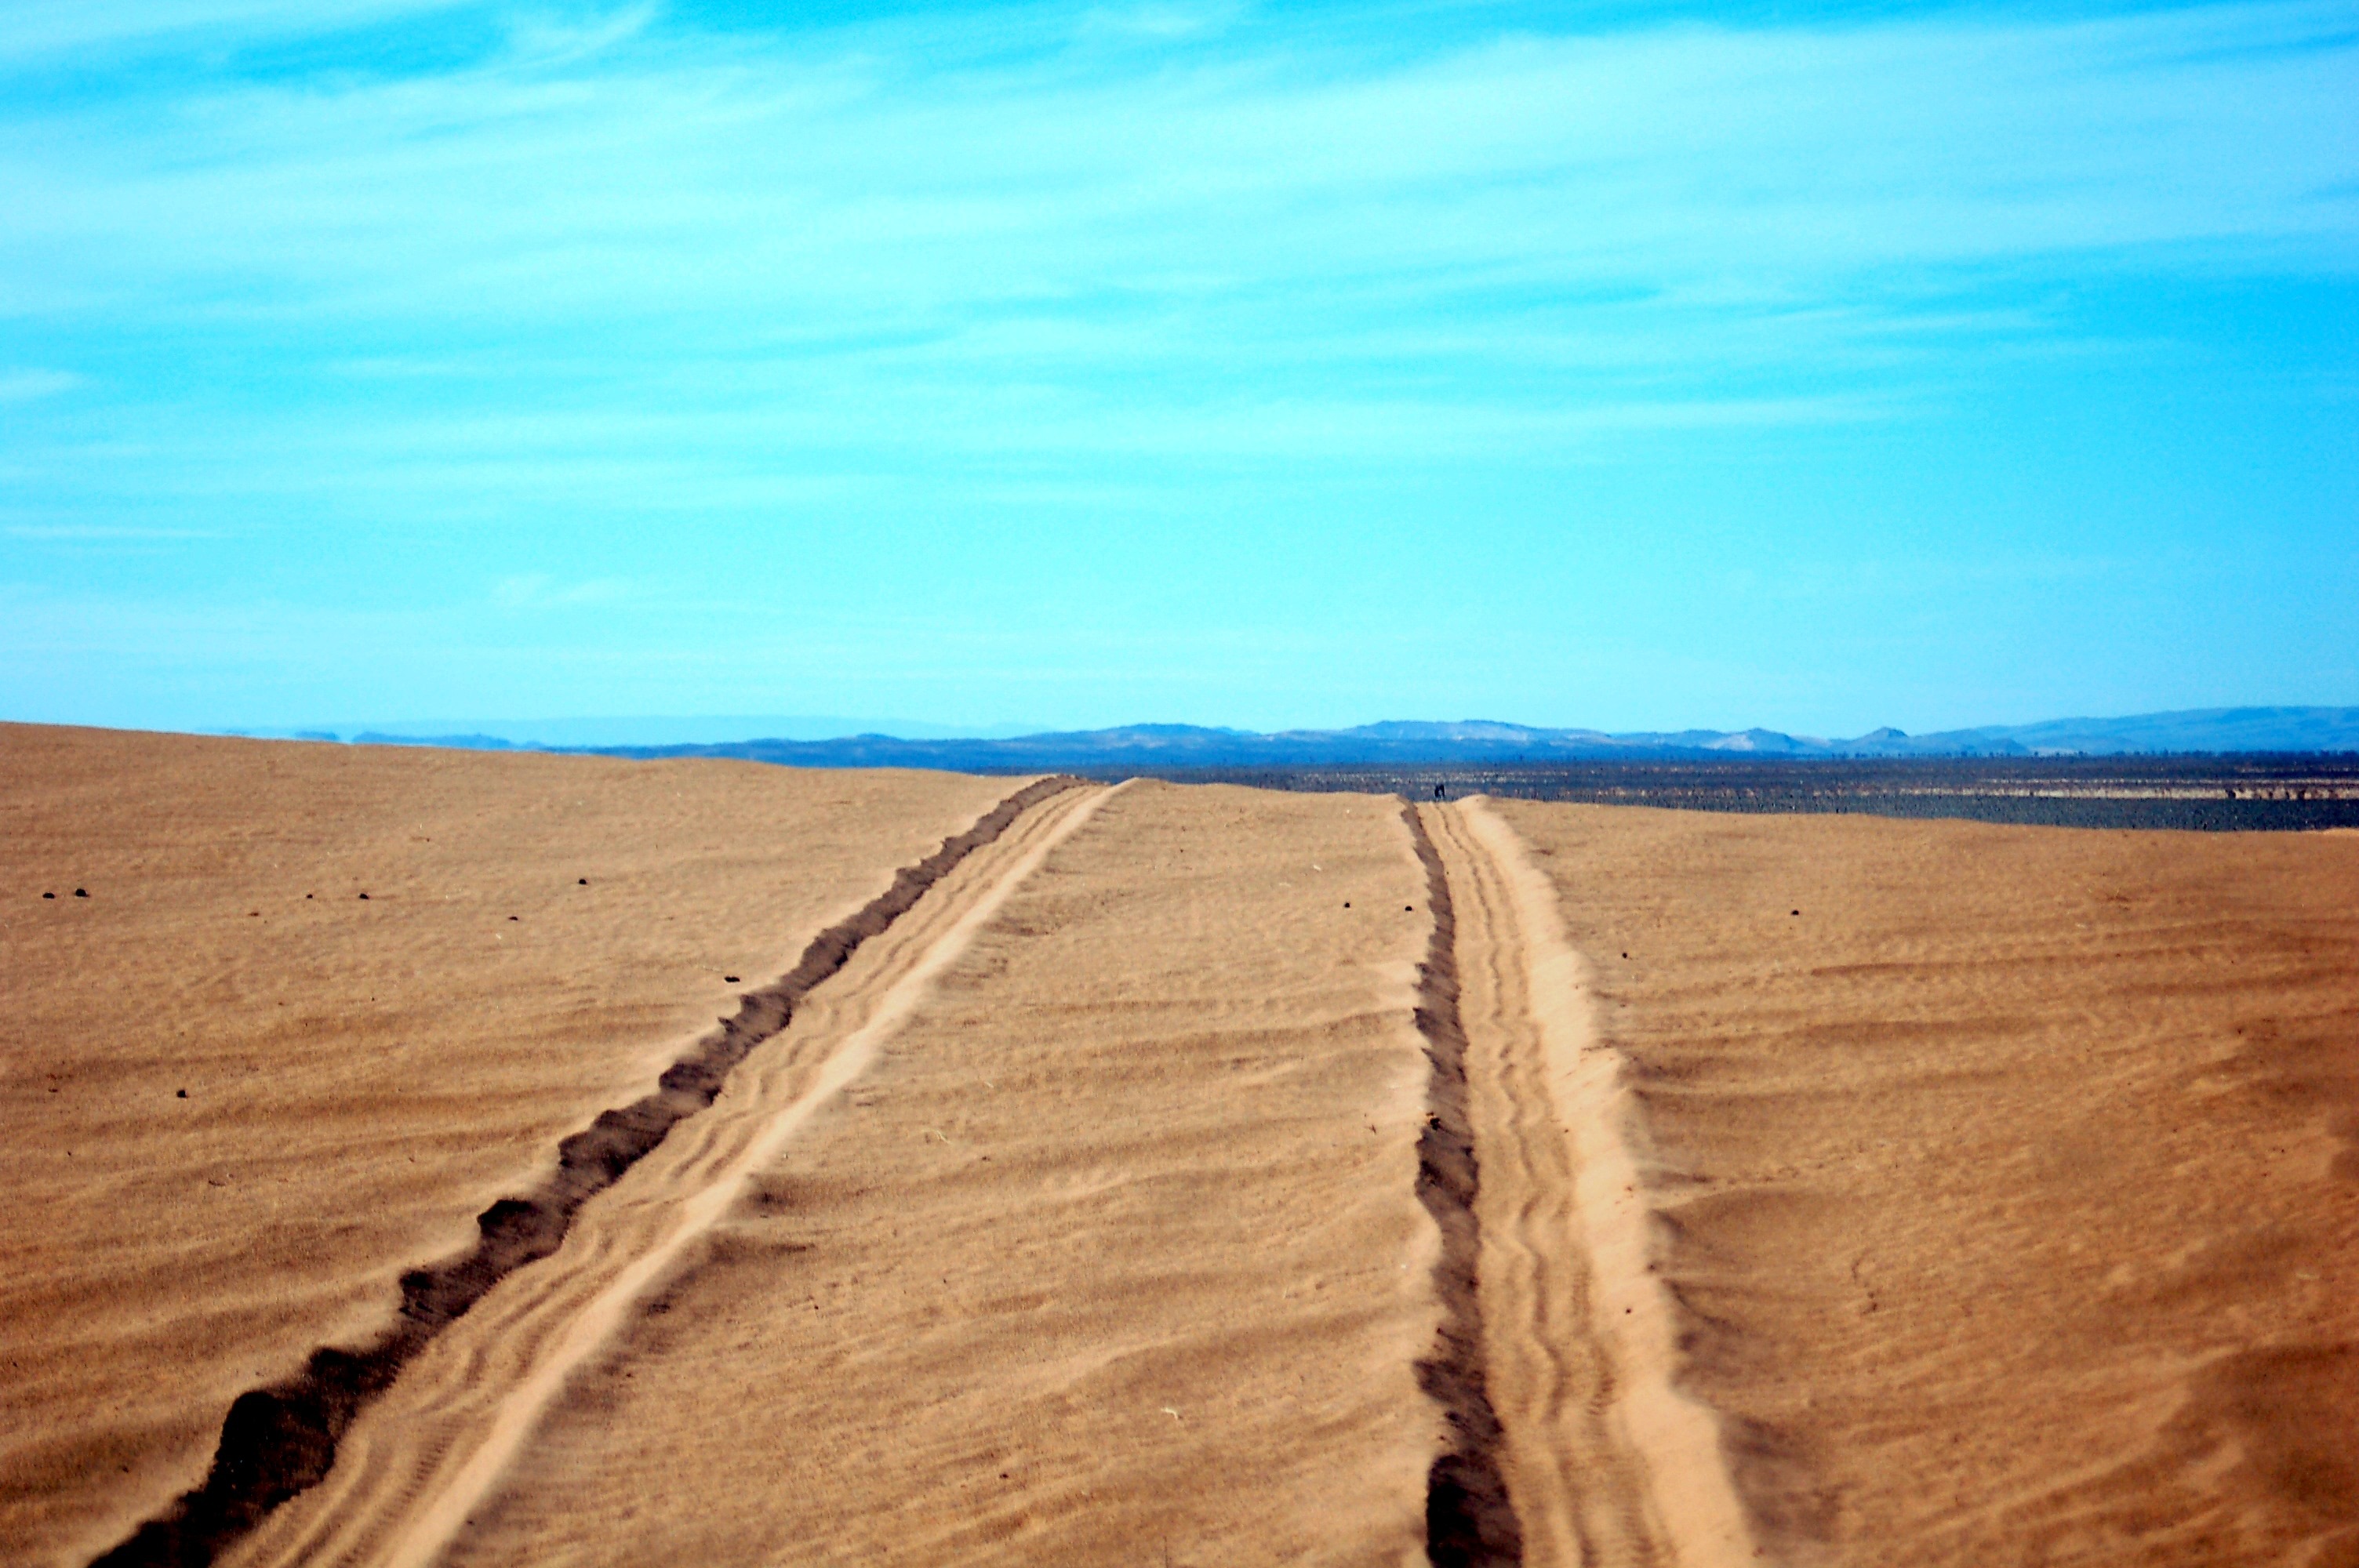
landscape, nature, sand, horizon, road, field, prairie, desert, dune, peaceful, africa, soil, plain, dunes, grassland, plateau, morocco, marroc, habitat, ecosystem, sahara, wadi, soledad, steppe, landform, erg, natural environment, geographical feature, aeolian landform, grass family, ruts